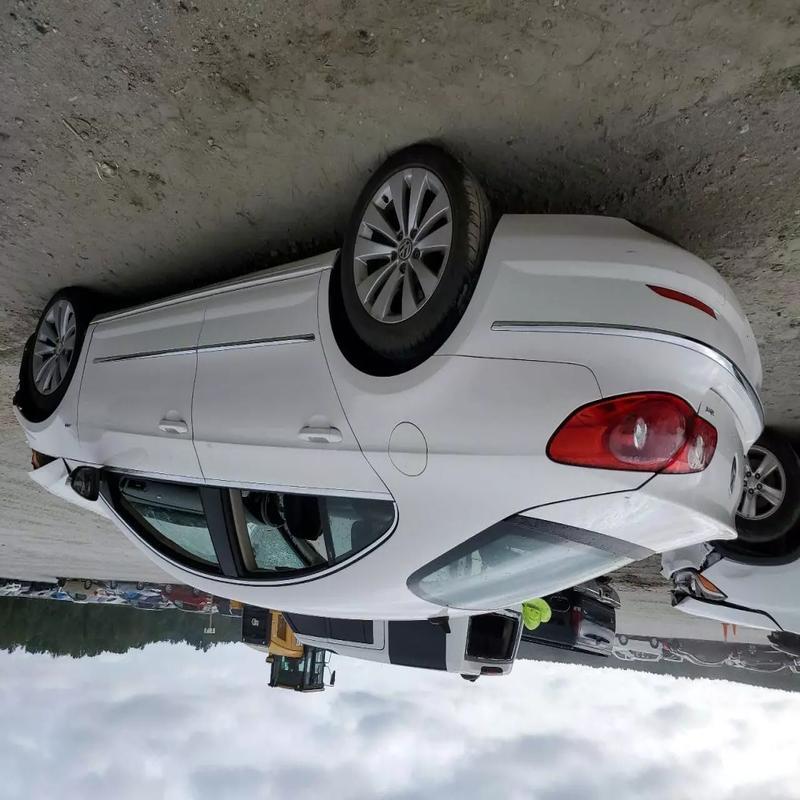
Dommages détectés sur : capot, aile avant droite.
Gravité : majeur